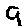
Label: 9